2008 Qeshm earthquake

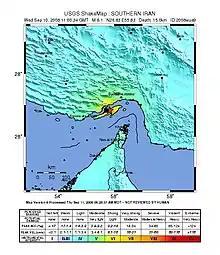
USGS ShakeMap for the event

The earthquake occurred at 3:00 pm local time and was followed by up to seventeen aftershocks. The main shock lasted at least 30 seconds. According to the BBC, fatalities from the tremor were limited to Qeshm Island; 30 people were injured. Qeshm Island reported 15 injured; its homes were constructed from earthquake-resistant material. The earthquake was felt throughout southern Iran, causing slight to moderate damage. Mercalli ratings of IV ("Light") were assigned to Ajman and Ra's al Khaymah, and intensity III ("Weak") occurred in Abu Dhabi, Dubai, and Sharjah. Doha in Qatar also reported the earthquake.